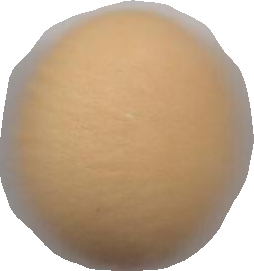
Variety: Dega